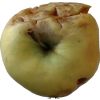
Label: Apple hit 1